M10 (panel building)

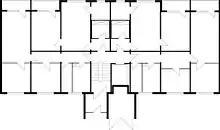
Schematic floor plan of the M10

Building type M10 was generally built as a pair of cores, that is to say that it had two entrance not connected by a corridor. Each of the cores had 40 residential units. The floor plans are organized so that each floor could have either two 4-bedroom apartments (front facing) and two 1-bedroom apartments (rear facing) or two 3-bedroom apartments (front facing) and two 2-bedroom apartments (rear facing) side by side. There are four balconies at each entrance of the entrance opposite side. Depending on the type of apartment they are the 2/3/4 assigned room apartments. The bathrooms are of the smaller type taken from the P2 building type, and could be used at any of the risers in the plan. The kitchens share a back-to-back plumbing riser with the baths, and are accessible only through the living room. Kitchen and bathrooms of the larger units are made accessible through a corridor in the apartment. They shared, however, a common window.